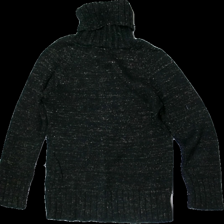
View: back
Type: Sweater
Category: Ladies
Brand: Lindex
Colors: Black
Material: 100% Cotton
Pattern: Metallic
Cut: Turtle neck
Size: 38
Season: Winter
Price range: 50-100
Recommended usage: Reuse
Description: knitted sweater with polo neck and metallic thread